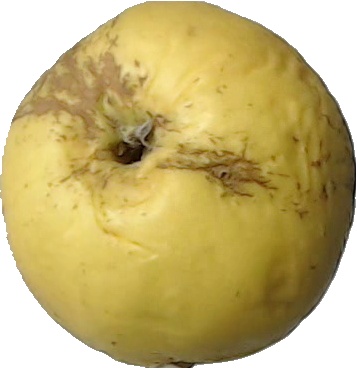
Label: apple_golden_1